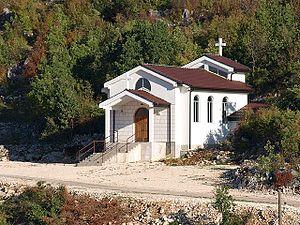
L'église de la Nativité-de-la-Sainte-Vierge est située en Bosnie-Herzégovine, dans le village de Donja Britvica et sur le territoire de la Ville de Široki Brijeg. Elle a été construite en 2008.
Donja Britvica est un village de Bosnie-Herzégovine. Il est situé sur le territoire de la Ville de Široki Brijeg, dans le canton de l'Herzégovine de l'Ouest et dans la Fédération de Bosnie-et-Herzégovine. Selon les premiers résultats du recensement bosnien de 2013, il compte 176 habitants.
Široki Brijeg est une ville située en Bosnie-Herzégovine, dans le canton de l'Herzégovine de l'Ouest et dans la Fédération de Bosnie-et-Herzégovine. Selon les premiers résultats du recensement bosnien de 2013, la ville intra muros compte 6 426 habitants et son territoire métropolitain, appelé Ville de Široki Brijeg, 29 809.